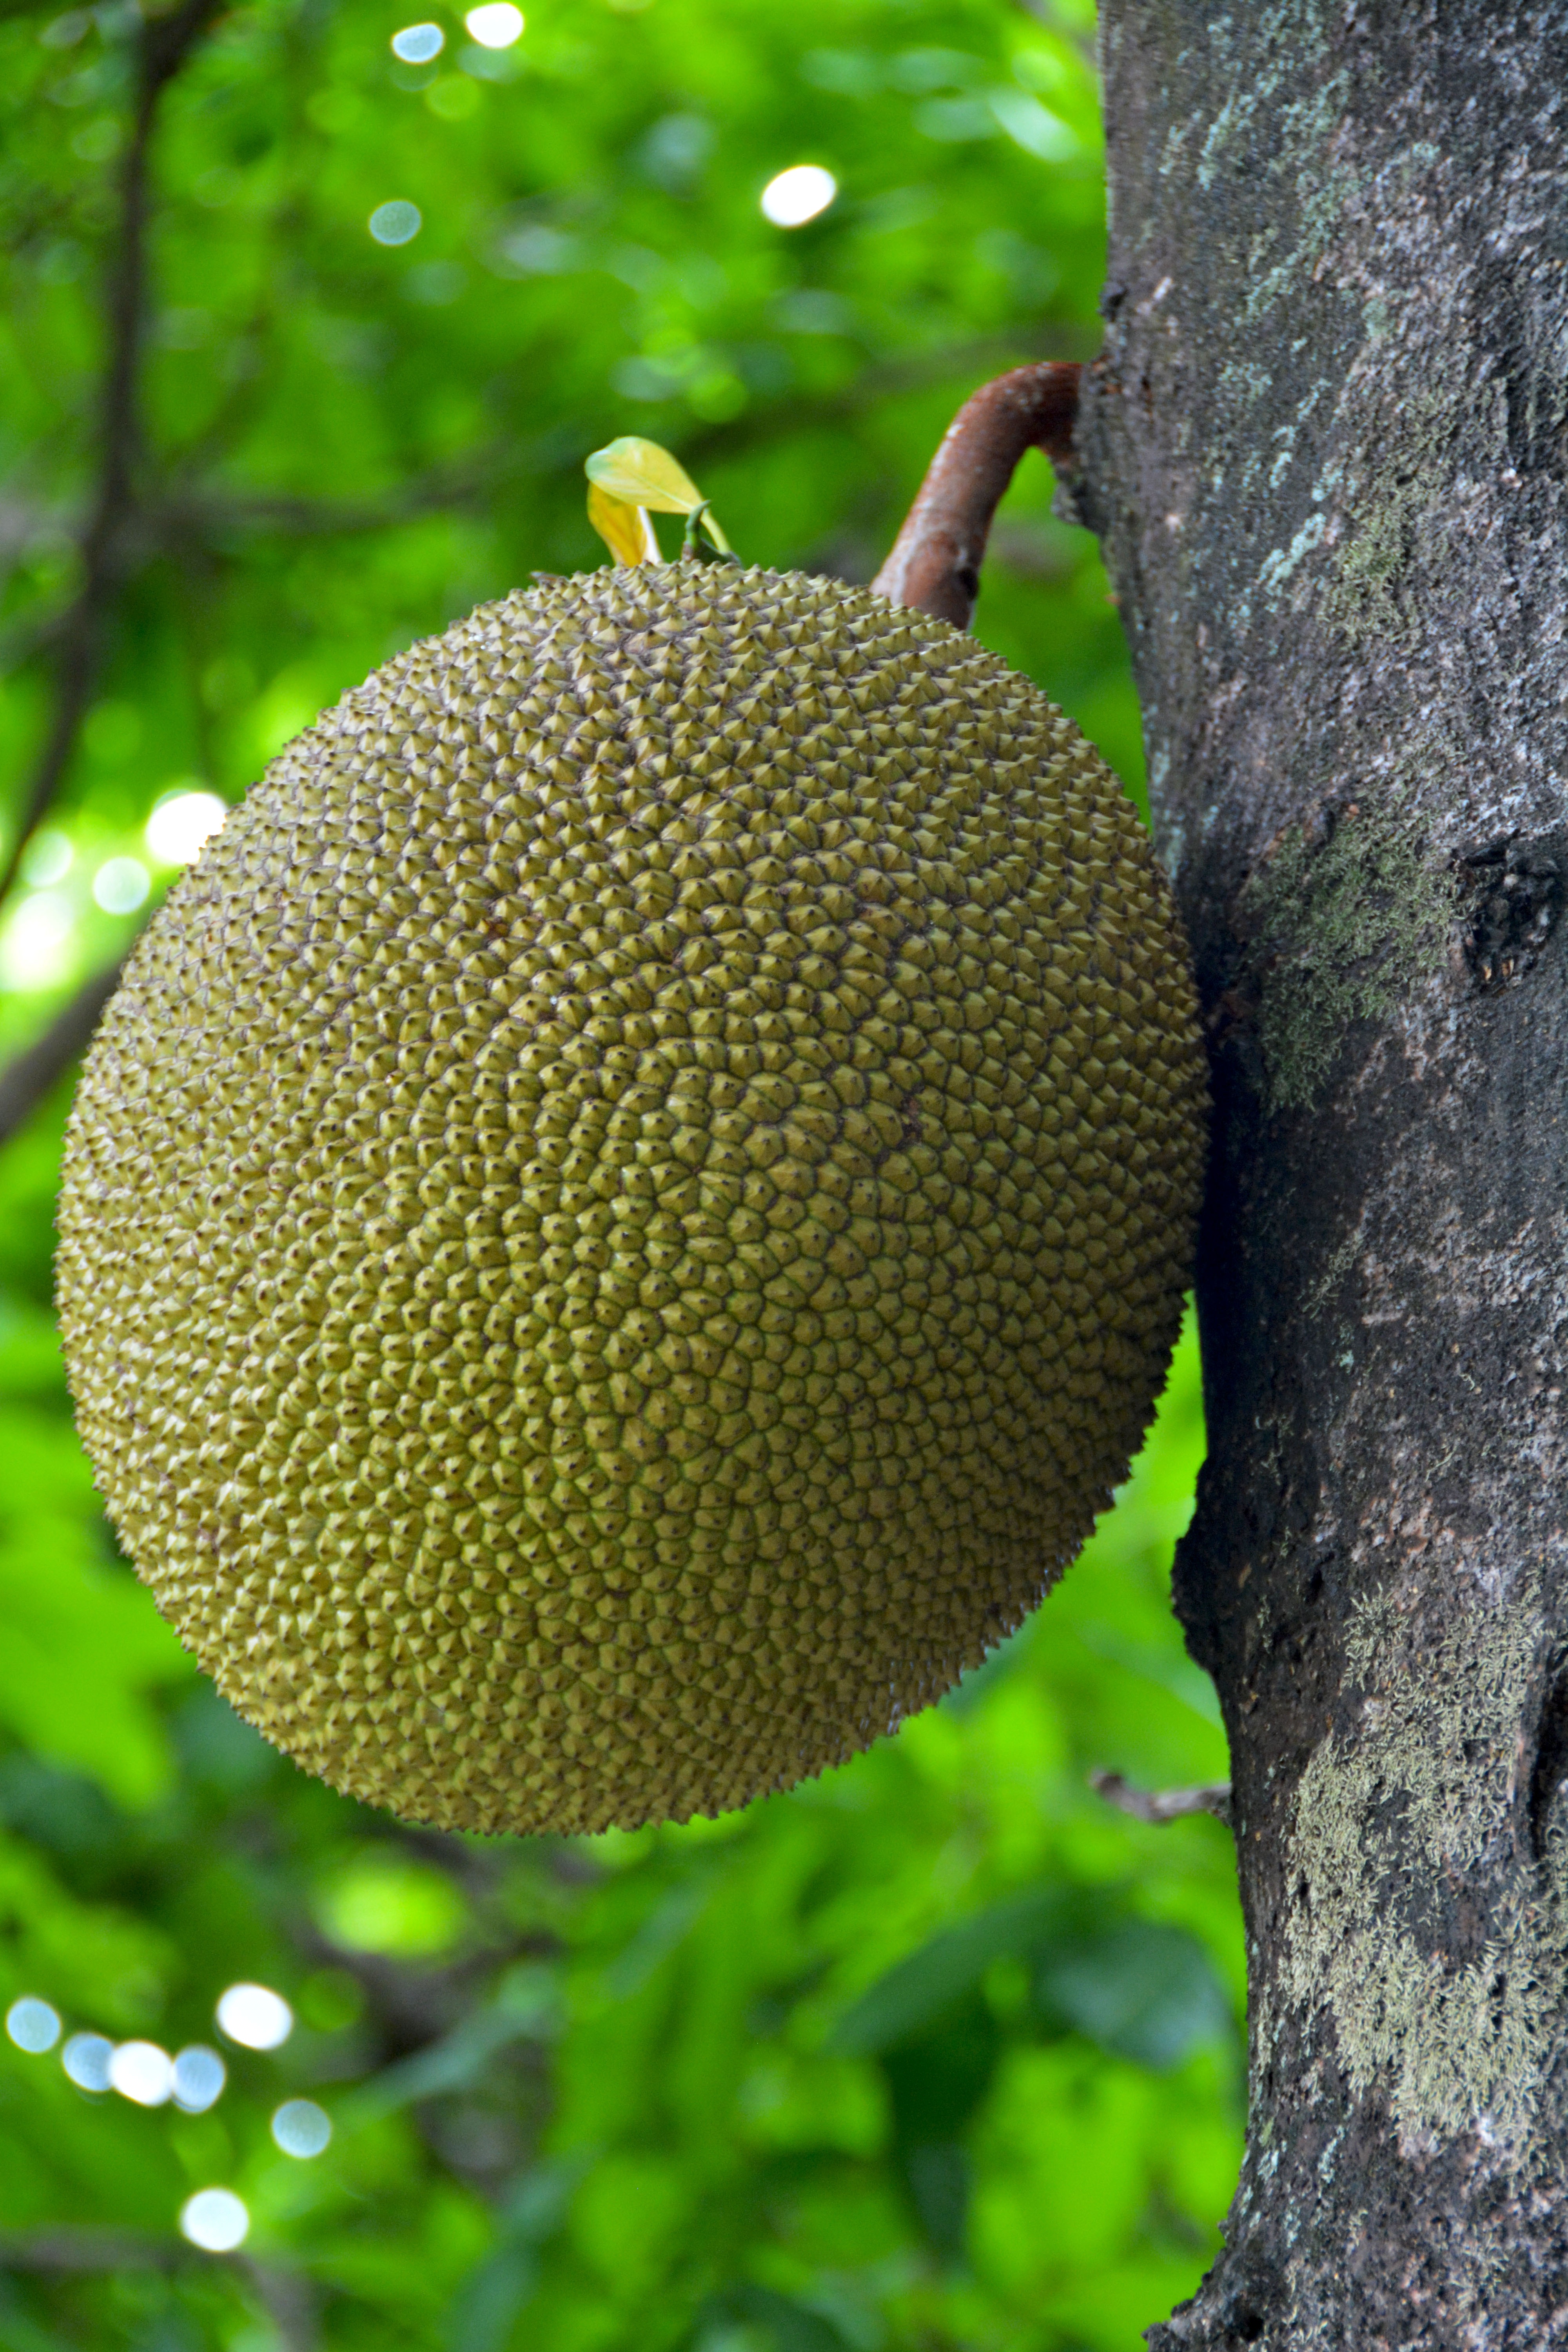
tree, nature, plant, fruit, sweet, flower, asian, ripe, meal, food, green, produce, tropical, natural, fresh, botany, juicy, healthy, flora, cuisine, delicious, thailand, fungus, nutrition, tasty, refreshment, exotic, organic, jackfruit, macro photography, delicacy, exquisite, jack fruit, artocarpus heterophyllus, jakfruit